Answer in natural language. Is houseplant (highlighted by a red box) further away or in front of black colour television (highlighted by a blue box)? Choose between the following options: in front or further away
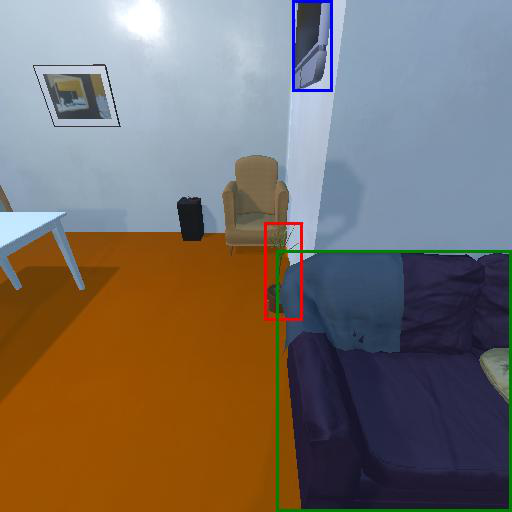
<answer>in front</answer>